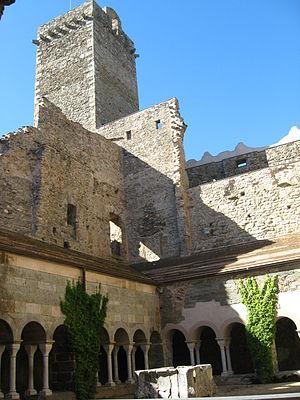
Le monastère de Sant Pere de Rodes est un monastère bénédictin situé dans le nord-est de la communauté autonome de Catalogne, province de Gérone en Espagne. Il est construit sur le flanc de la montagne de Verdera, en contrebas des ruines du château de Sant Salvador de Verdera qui lui offrait sa protection, avec une vue exceptionnelle sur la baie de Llançà et El Port de la Selva, au nord du cap de Creus.